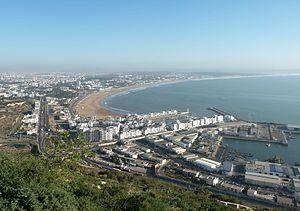
Vue depuis la Casbah
Au Maroc, la définition de la « ville » ou des localités urbaines délimitées sur la base de codes géographiques, propre aux besoins du pays et mise en place par le Haut-Commissariat au plan, est double — administrative et statistique — et sert à déterminer la population urbaine à l'occasion des recensements.
Le Maroc, ou depuis 1957, en forme longue le royaume du Maroc, autrefois l'Empire chérifien, est un État unitaire régionalisé situé en Afrique du Nord. Son régime politique est une monarchie constitutionnelle. Sa capitale est Rabat et sa plus grande ville Casablanca.